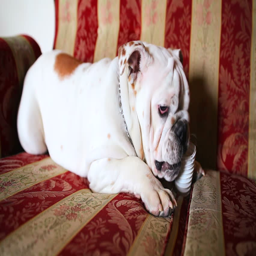
animal bites a plastic pipe on the bed in the room